USS Thomas A. Edison

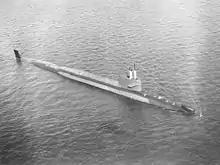
"Thomas A. Edison" underway in the Atlantic Ocean in 1962.

"Thomas A. Edison" loaded sixteen Polaris A2 missiles, which had a range of a range of 1500 nm (1725 miles) and carried a single nuclear warhead on each missile, at the naval base in Charleston, South Carolina, and embarked upon her first deterrent patrol on November 7, 1962. She was part of the eight United States nuclear-powered ballistic missile submarines which participated in the Cuban Missile Crisis as part of the United States nuclear order of battle from October to November 1962. During Edison's load out in Charleston at 1900 on October 22, 1962, DEFCON 3 was ordered for the Poliaris submarines on patrol. At DEFCON 3, “Polaris submarines moved to their launch points.” She concluded that patrol at the base at Holy Loch, Scotland, from which she operated for the next four years and conducted 17 deterrent patrols. In September 1966, her official home port was changed from New London, Connecticut, to Charleston, South Carolina, in preparation for her first major overhaul. She ended her 17th patrol at Charleston on 15 October 1966 and began her overhaul on 28 October 1966. She completed repairs on 9 May 1968; and, after post-overhaul sea trials and shakedown, she embarked upon her 18th deterrent patrol on 22 September 1968.